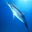
Label: dolphin